Albert Kappis

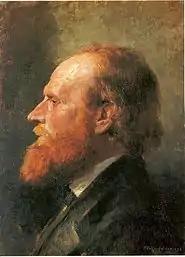
Albert Kappis, portrait by Friedrich Eckenfelder (1890)

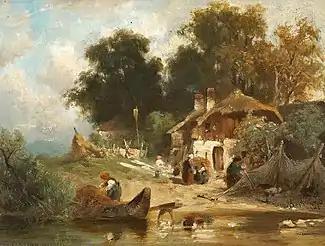
Fisherman's House by the Lakeside (1890)

Albert Kappis (20 August 1836, Wildberg - 18 September 1914, Stuttgart) was a German painter and draughtsperson specializing in landscapes and genre motifs.